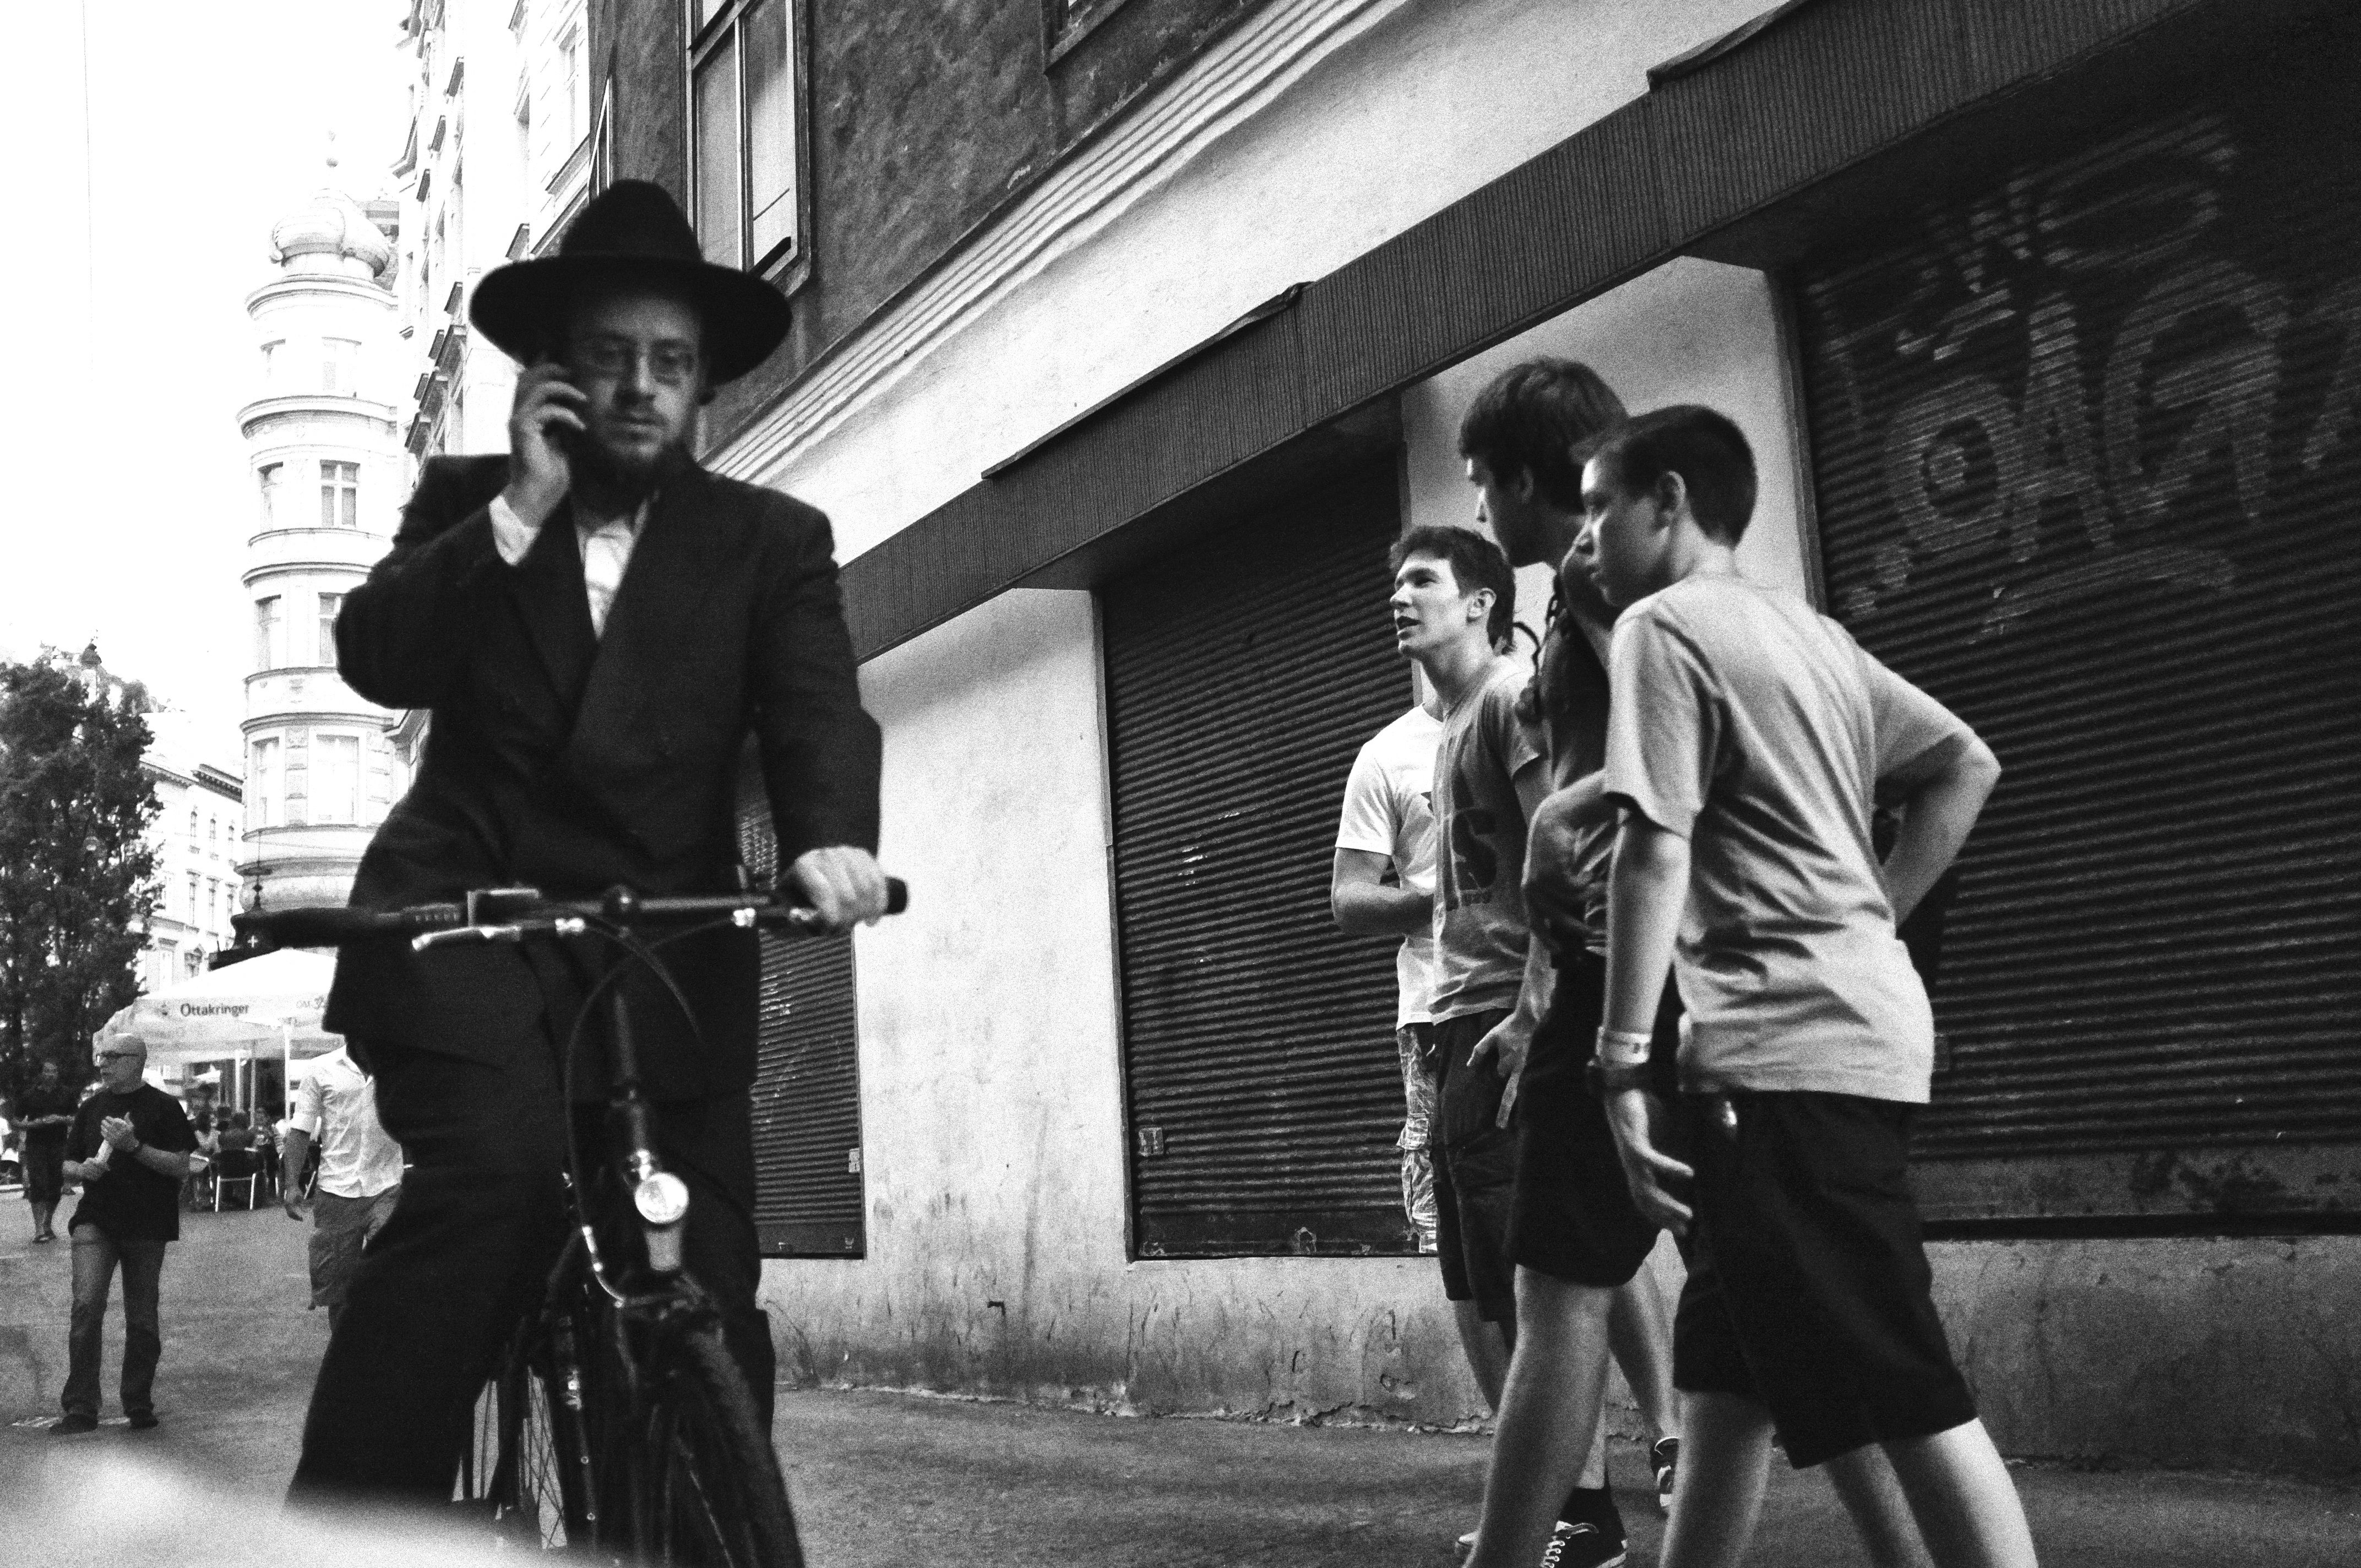
man, black and white, people, road, street, photography, urban, male, fujifilm, black, monochrome, bw, blackwhite, vienna, x100, photograph, fuji, wien, finepixx100, monochrome photography, film noir